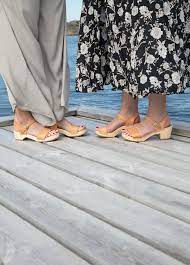
Label: Clog